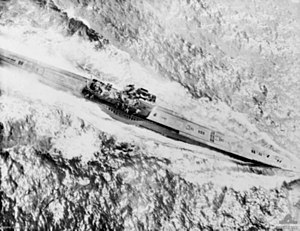
Unterseeboot 534
Under angreb 5. maj 1945
U-534 er en ubåd bygget 1942 af Deutsche Werft i Hamborg-Finkenwerder til den tyske Kriegsmarine.